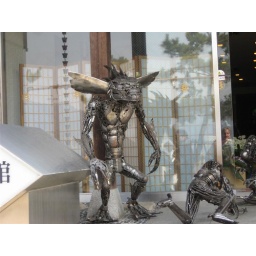
Gizmo from Gremlins made out of motorcycle parts. Made by a flower shop owner...